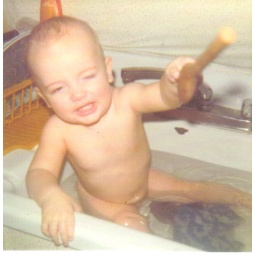
stephen getting a bath in the sink in Alpoca. He always played with that wooden spoon.